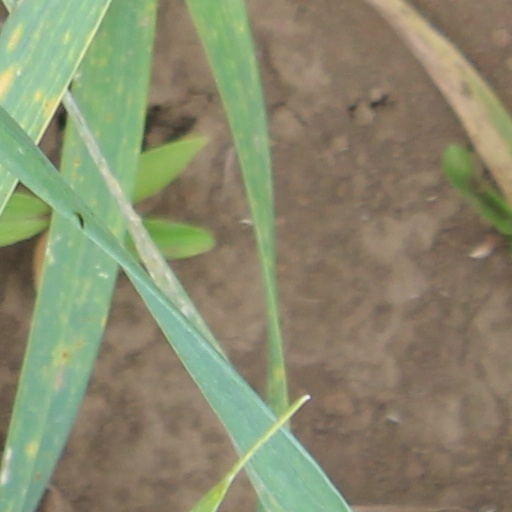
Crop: wheat